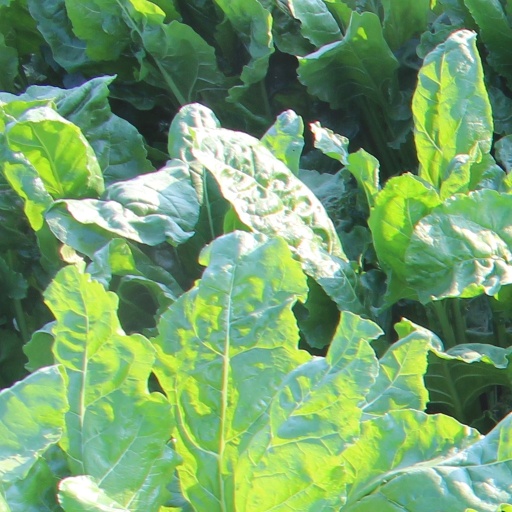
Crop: sugar beet